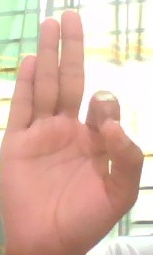
ASL sign: F